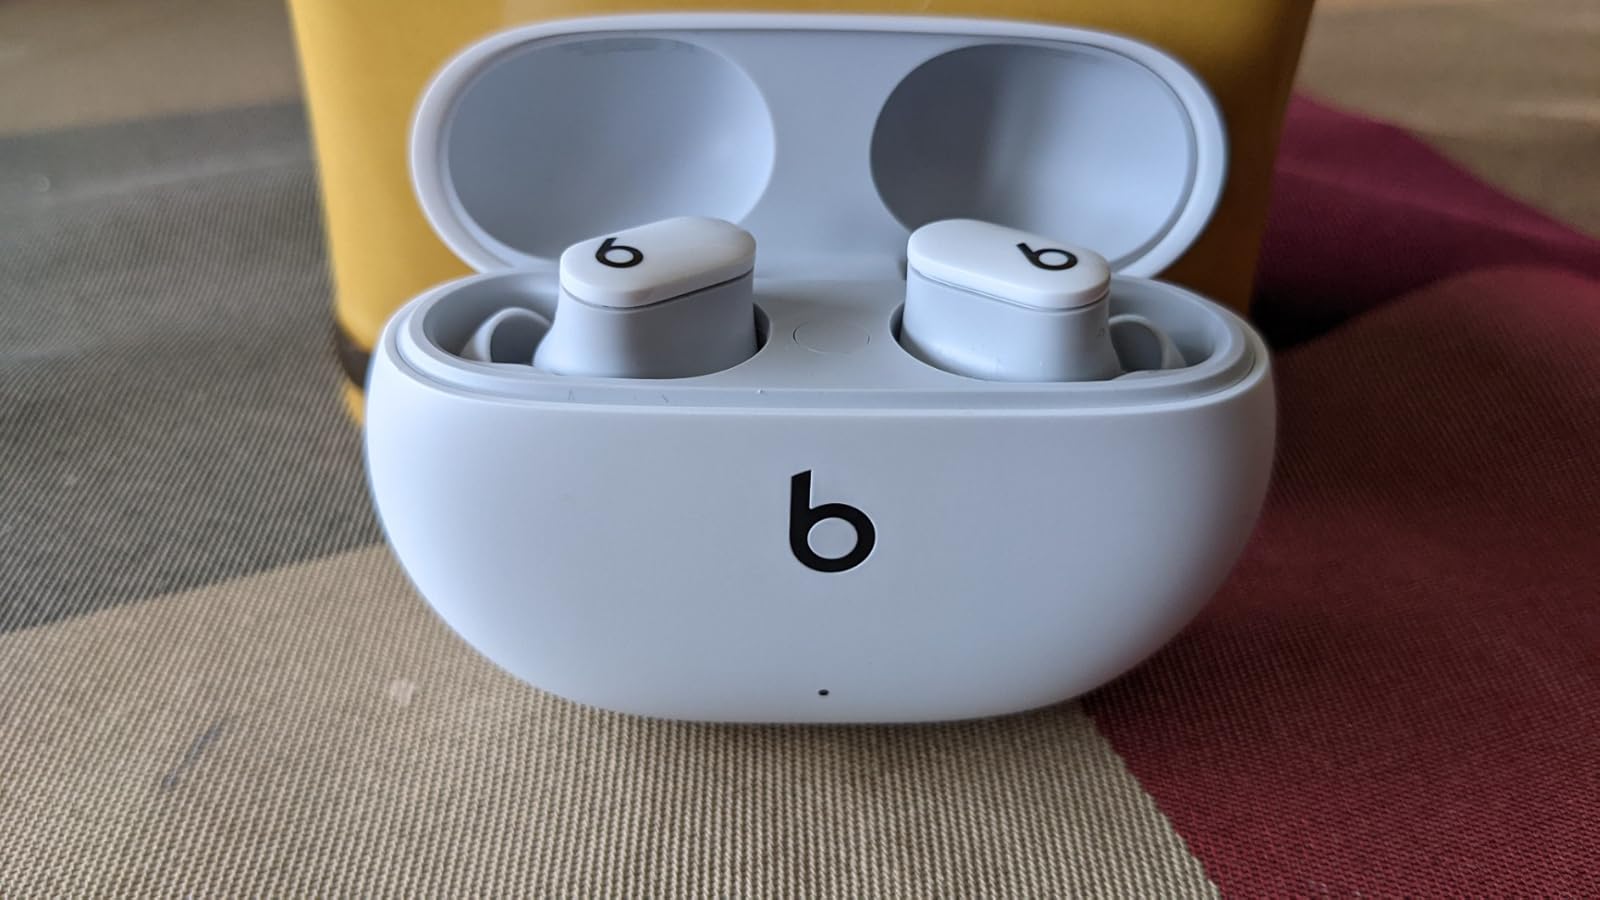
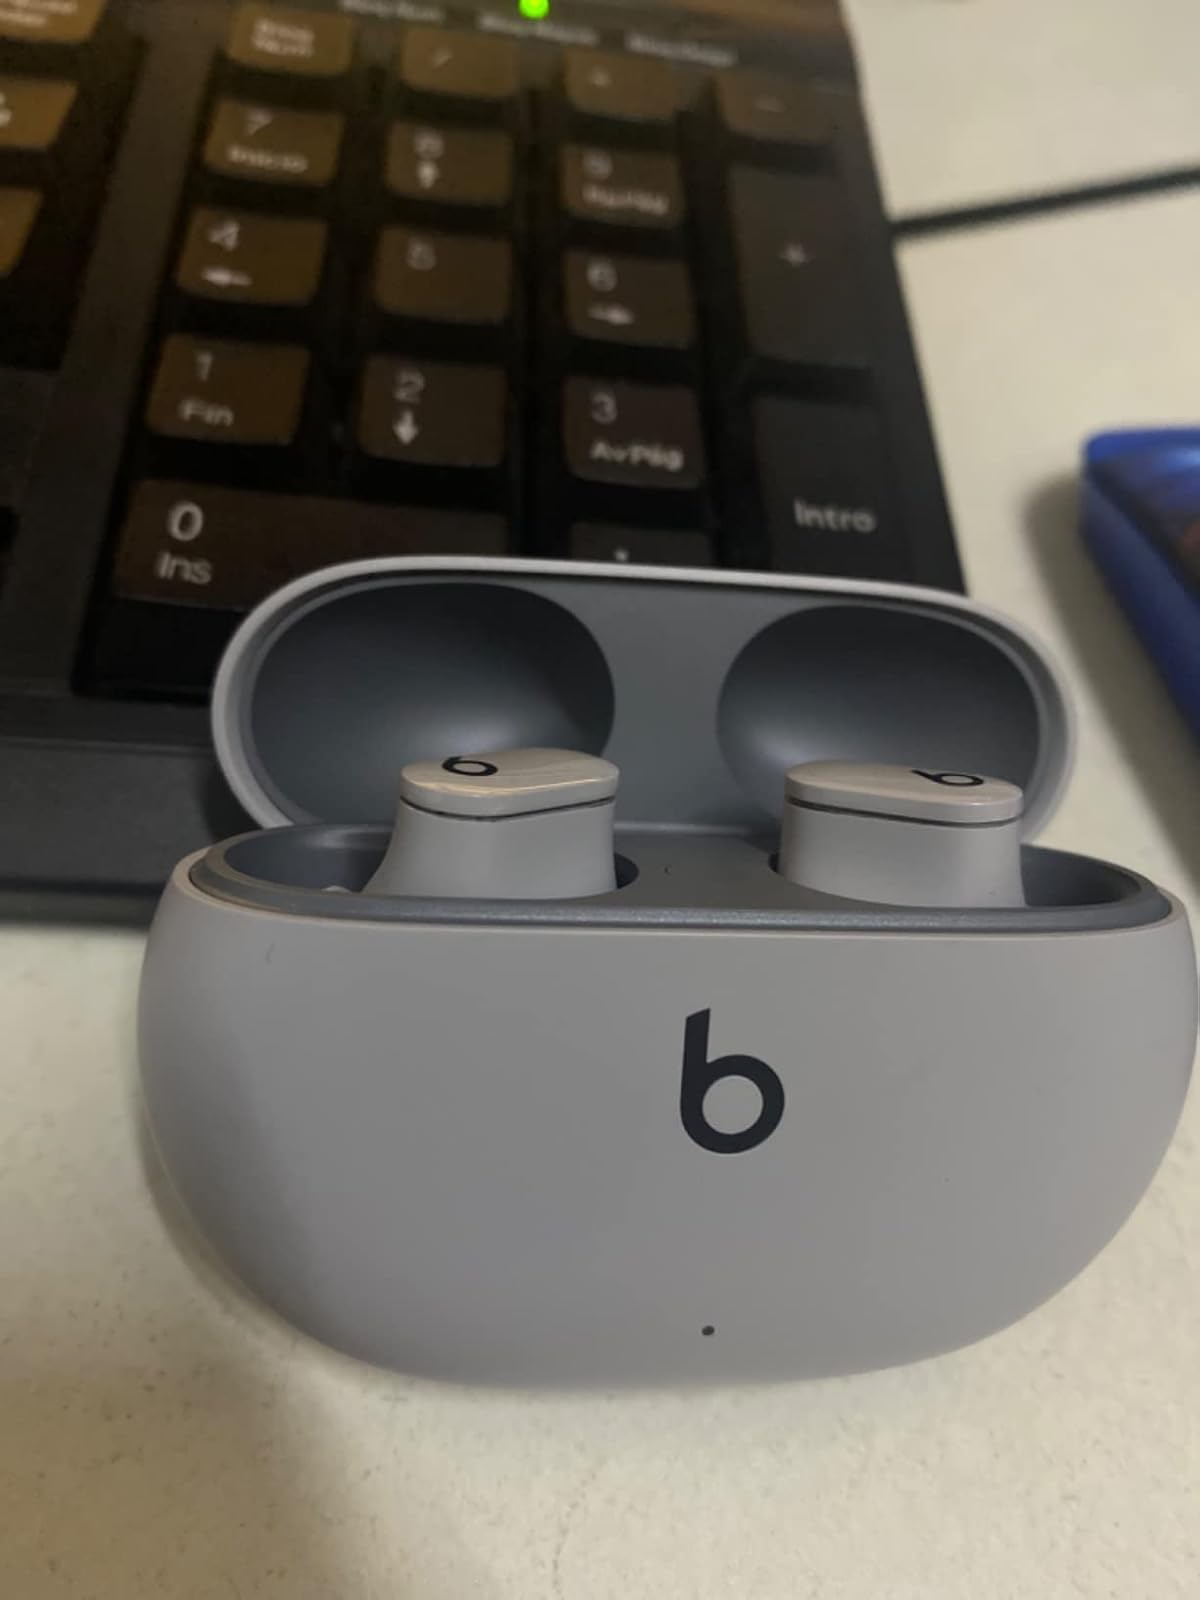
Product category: earbuds
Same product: no